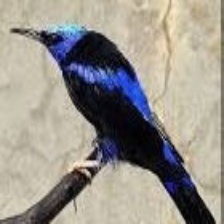
Species: RED LEGGED HONEYCREEPER
Scientific name: CYANERPES CYANEUS